Protein Structure Evaluation Suite & Server

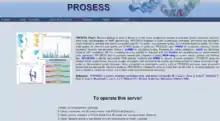
PROSESS home page

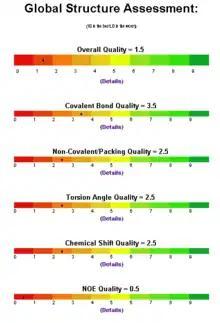
PROSESS overall and category quality indices on the main result page

Protein Structure Evaluation Suite & Server (PROSESS) is a freely available web server for protein structure validation. It has been designed at the University of Alberta to assist with the process of evaluating and validating protein structures solved by NMR spectroscopy.